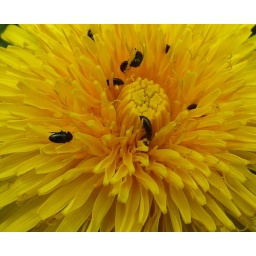
Pollen beetles of this species love yellow flowers (and yellow things in general).